Faraway Hill

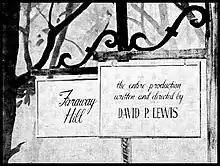
Title card

Faraway Hill was the first soap opera broadcast on an American television network, airing on the DuMont Television Network on Wednesday nights at 9:00 PM between October 2 and December 18, 1946. A "Variety" article stated the Caples advertising agency bought time on DuMont for "experimentation purposes," and had "walked where other video programmers feared to tread," moving soap operas from radio to the "infant medium television."